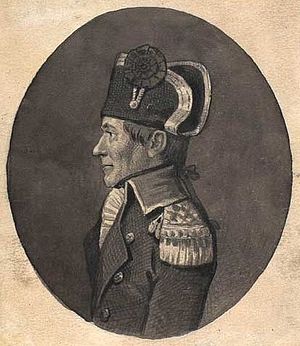
Hans Holsten
Hans Holsten
Hans lensbaron Holsten var en dansk lensbesidder og søofficer, bror til bl.a. Ditlev Cai Holsten.